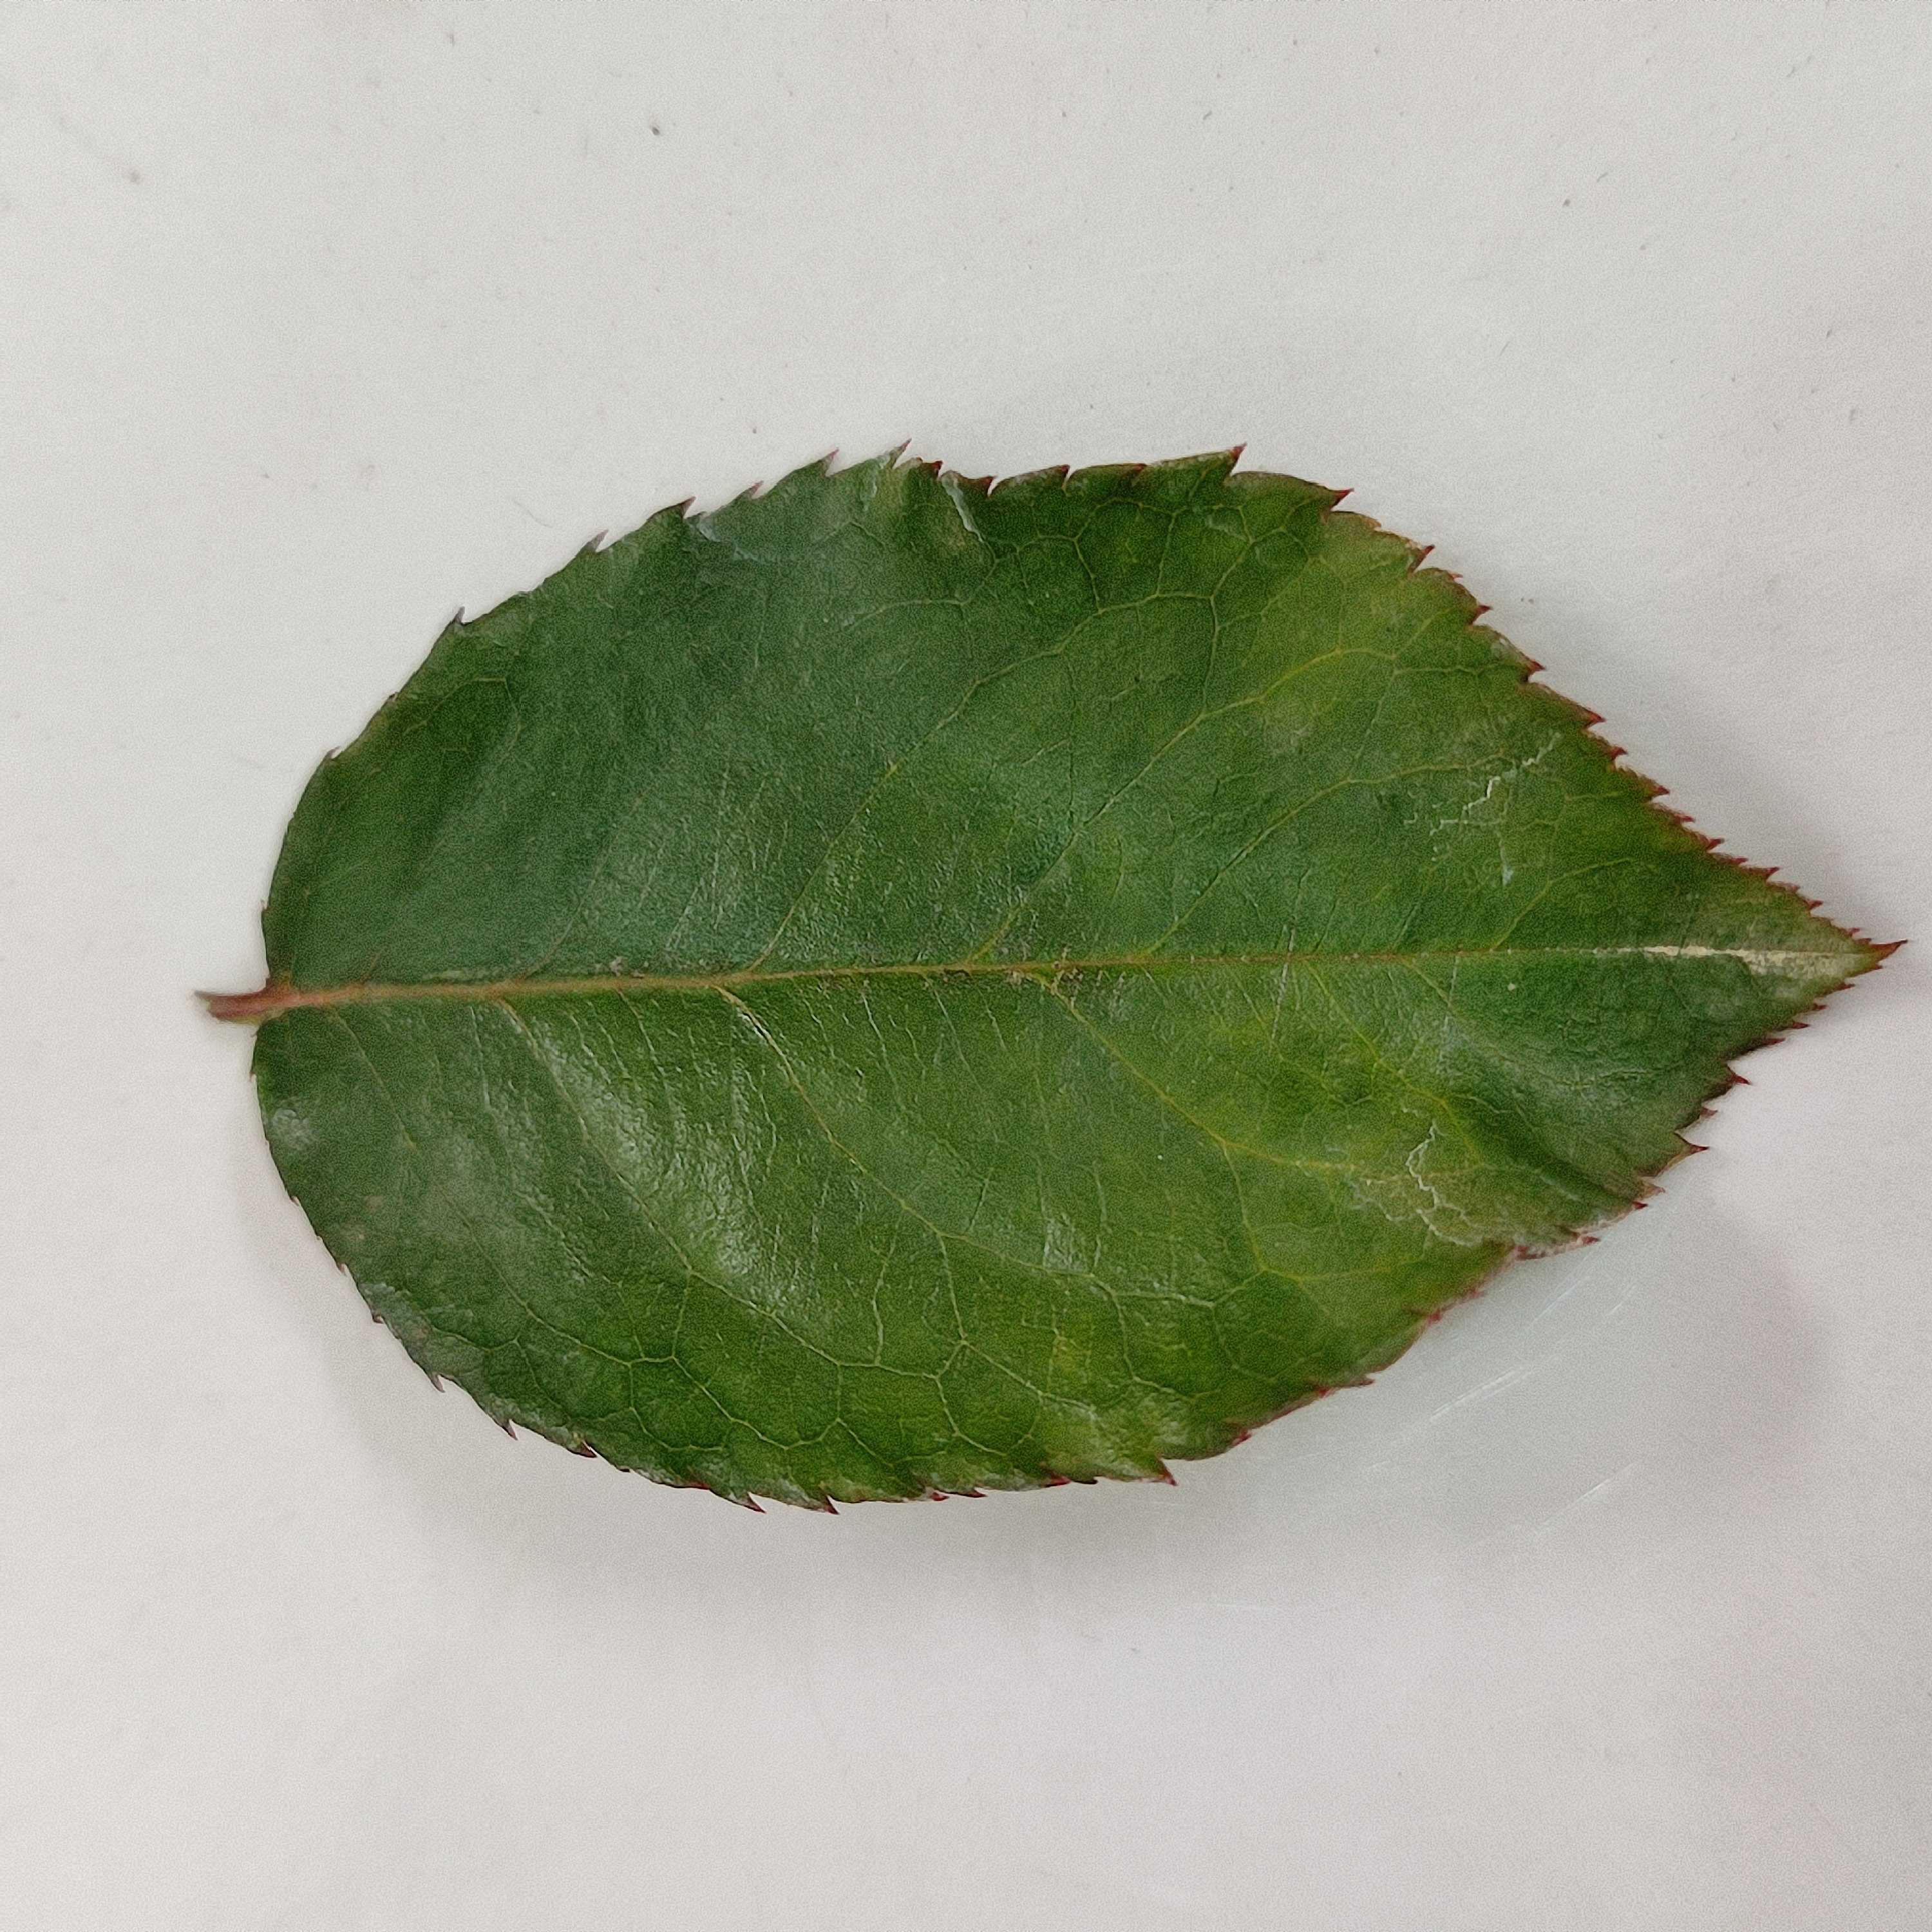
Label: Healthy Leaf